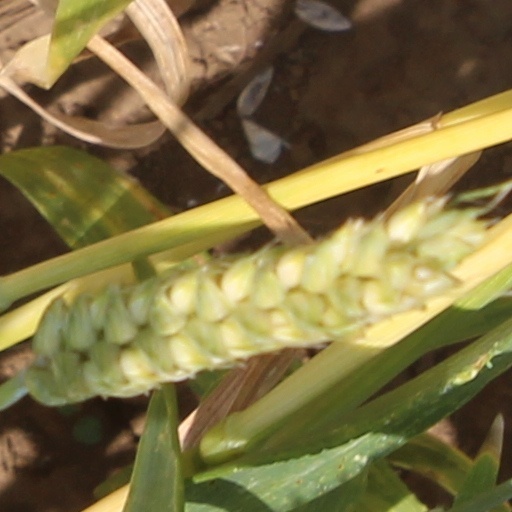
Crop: wheat